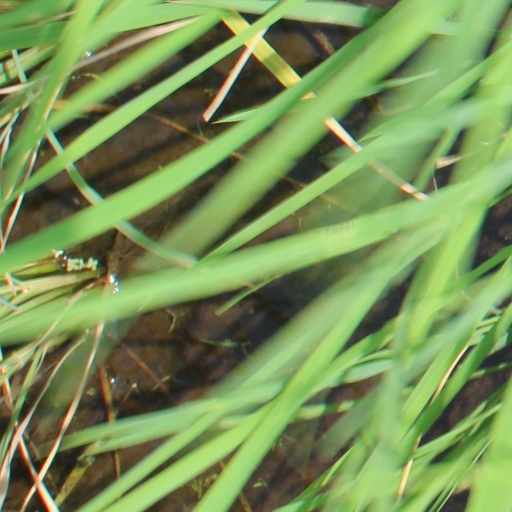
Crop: rice